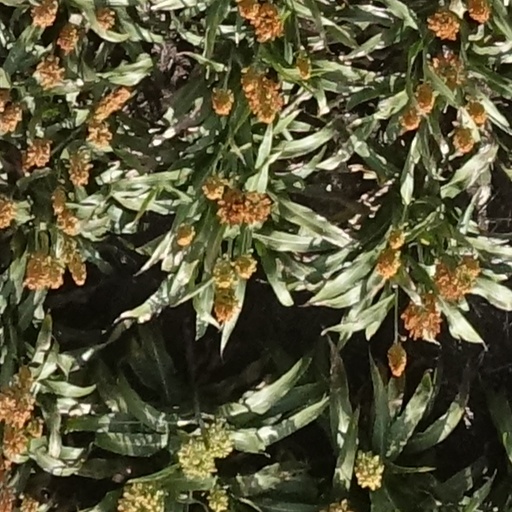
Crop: sorghum